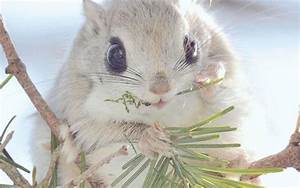
Label: scoiattolo